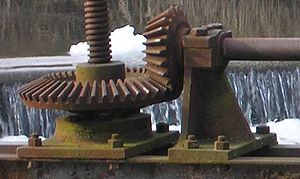
Tandhjul / Forskellige slags tandhjul
Differentialhjul
Et tandhjul er et hjul, hvis rand er forsynet med regelmæssigt fordelte fremspring og mellemrum: Fremspringene kaldes tænder, og er udformet så de kan gå i indgreb med tilsvarende tænder på et andet tandhjul. Tandhjul er opfundet før Antikythera-mekanismen og nok før den Sydpegende Hestevogn. Et tandhjul, der er forarbejdet i træ, betegnes som et kamhjul.